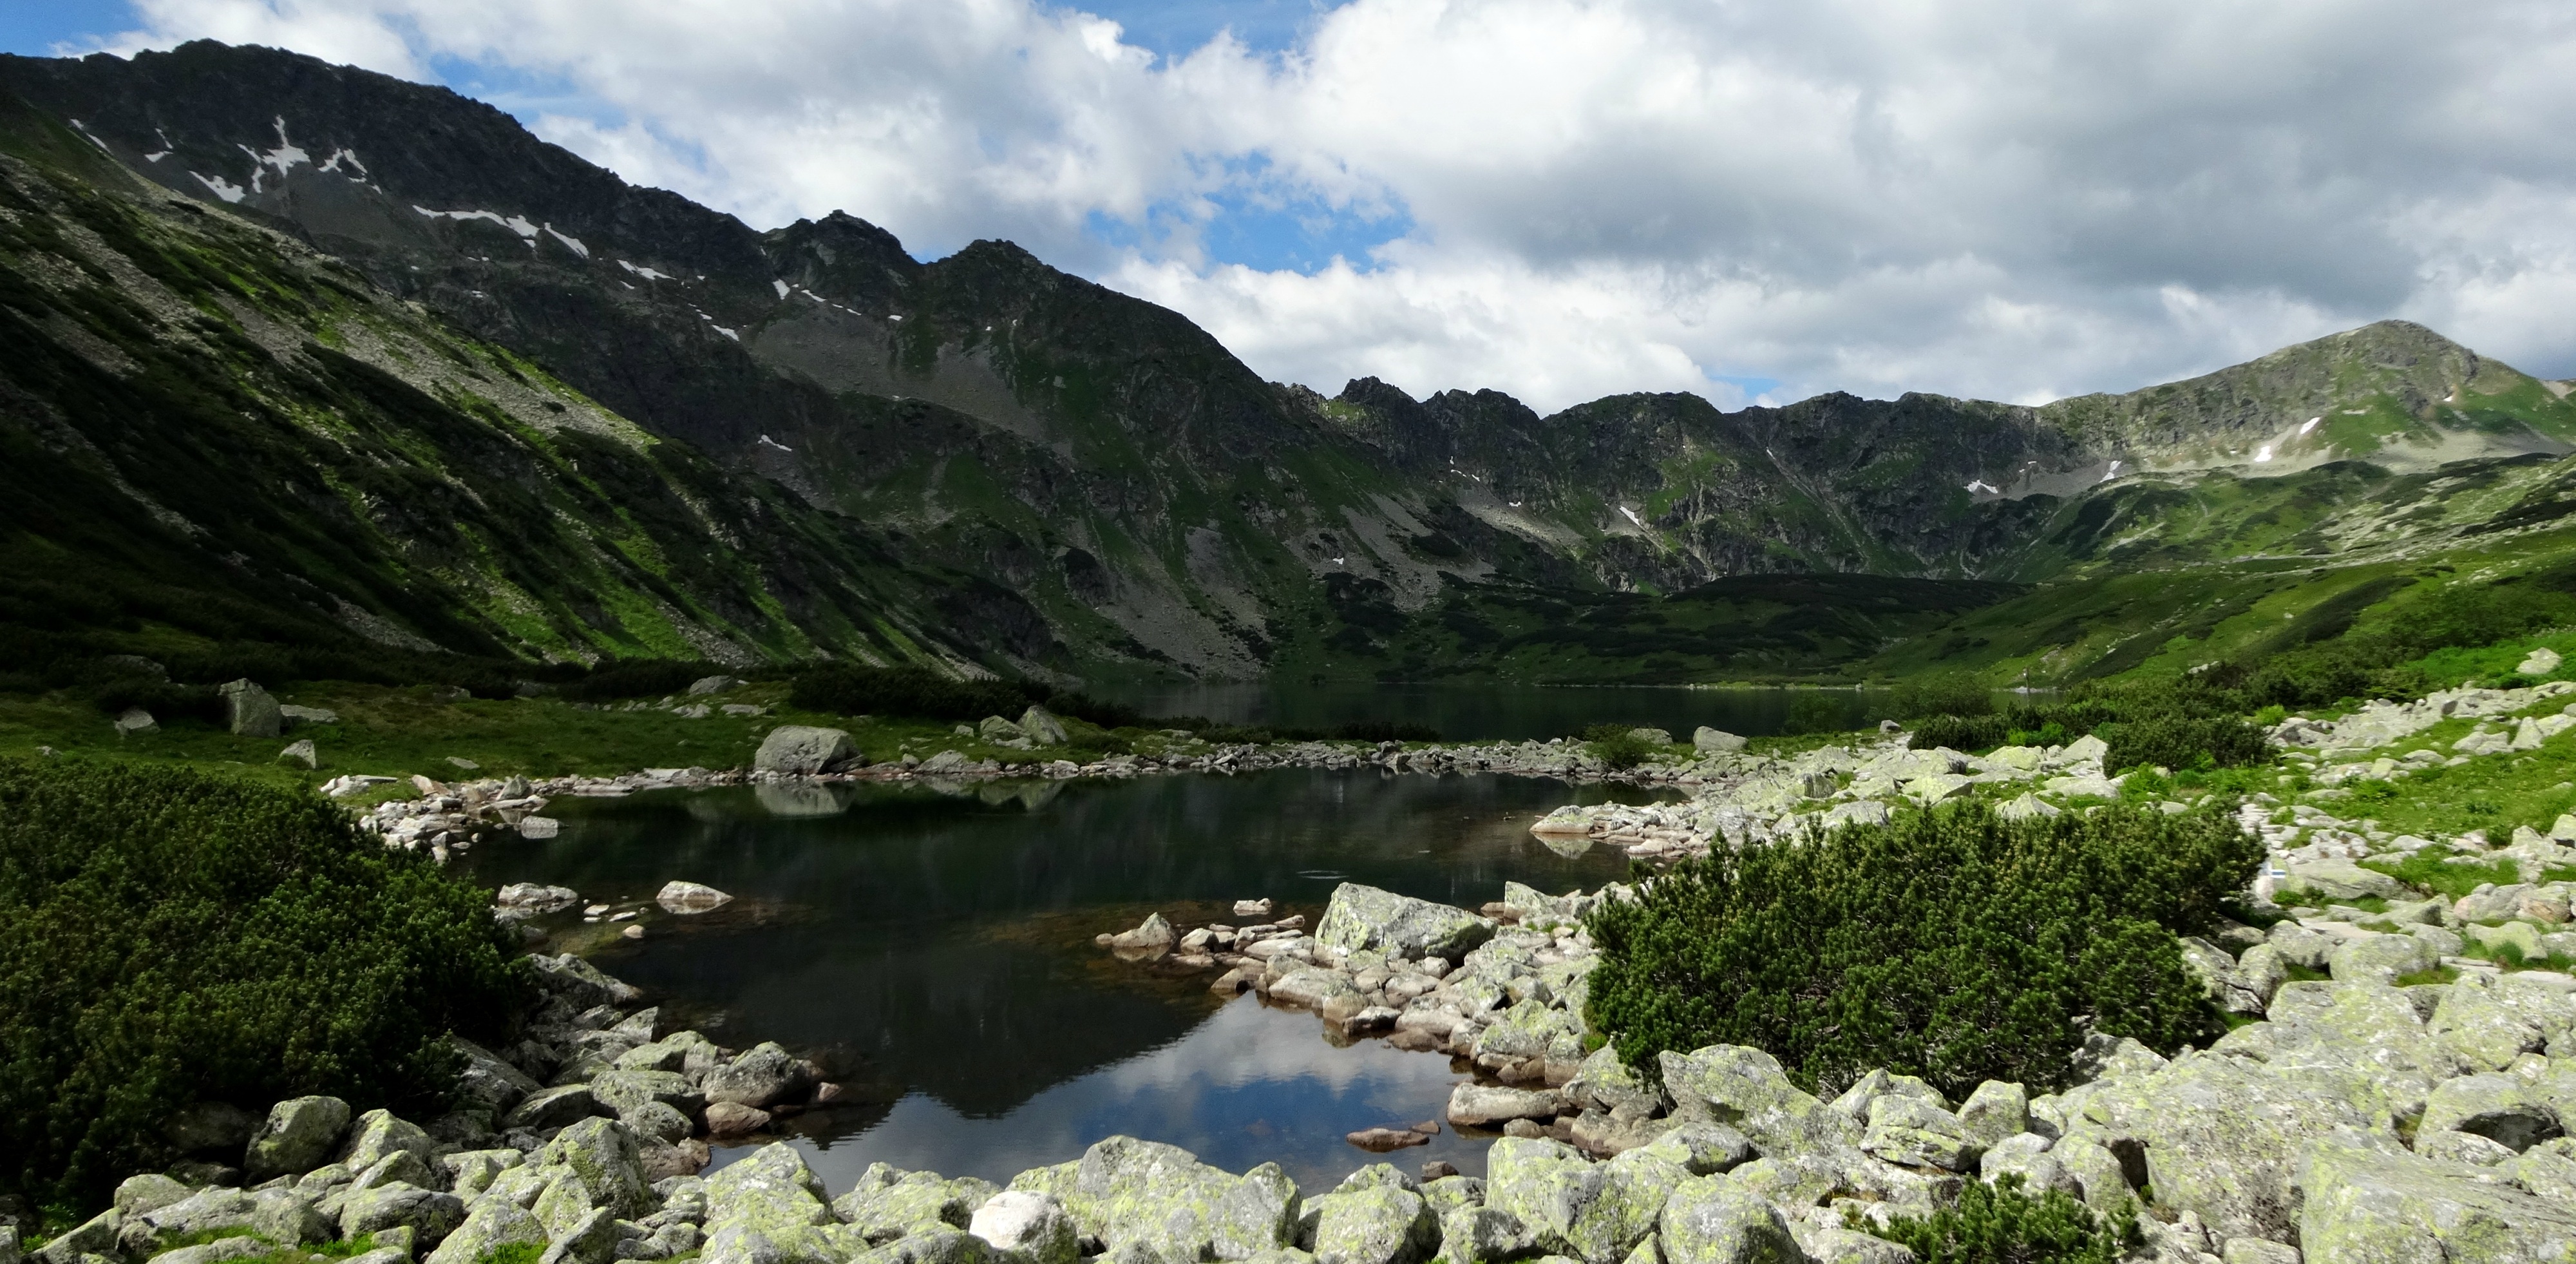
landscape, nature, wilderness, walking, mountain, lake, valley, mountain range, fjord, tourism, highland, national park, ridge, mountains, alps, poland, ravine, plateau, fell, cirque, loch, tatry, moraine, landform, tarn, the high tatras, valley of five ponds, mountain pass, geographical feature, mountainous landforms, glacial landform